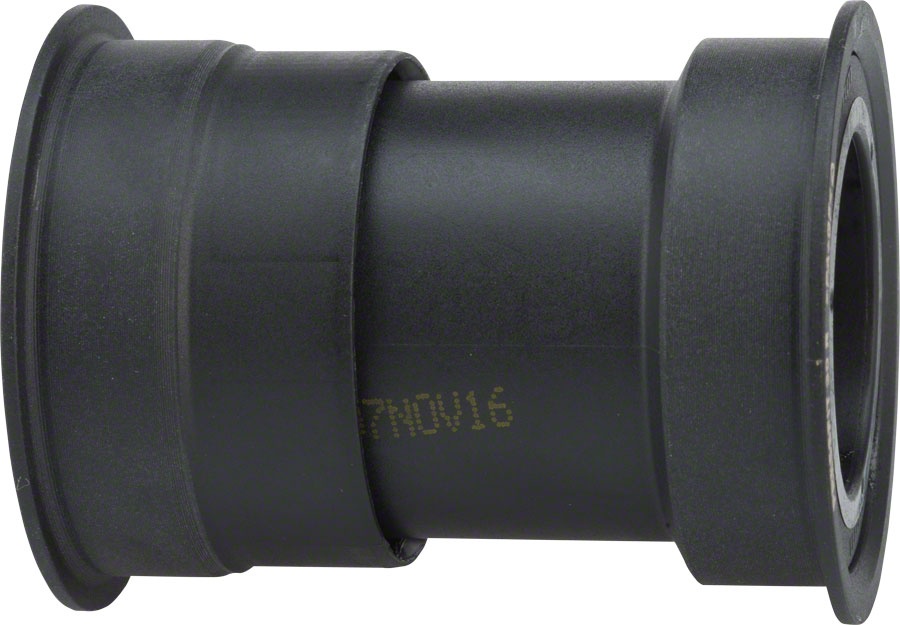
SRAM PressFit 30 68-92mm Ceramic Bearing Bottom Bracket, Fits BB30A, BBRight, BB386, BB386 EVO
Non-Threaded bottom brackets for SRAM and Truvativ cranksets. Engineered with the right materials for the application, including sealed cartridge bearings. Product Specifics Defined Color: Black Bottom Bracket Shell I.D.: 46 Spindle Interface Type: RaceFace/Easton CINCH Spindle Interface Type: 386 EVO Spindle Interface Type: Rotor 3D+ Spindle Interface Type: e*Thirteen P3 Connect Spindle Interface Type: Zipp Vuma Weight: 91 BB Shell Width (mm): 68 BB Shell Width (mm): 73 BB Shell Width (mm): 86 Today's Stock Status Currently not available UPC: 710845796258 EAN: Not available Manufacturer Part Number: 00.6418.014.000 CK2148 156817-Q0-L
Brand: SRAM
Category: Sporting Goods > Outdoor Recreation > Cycling > Bicycle Parts > Bicycle Drivetrain Parts > Bicycle Bottom Brackets